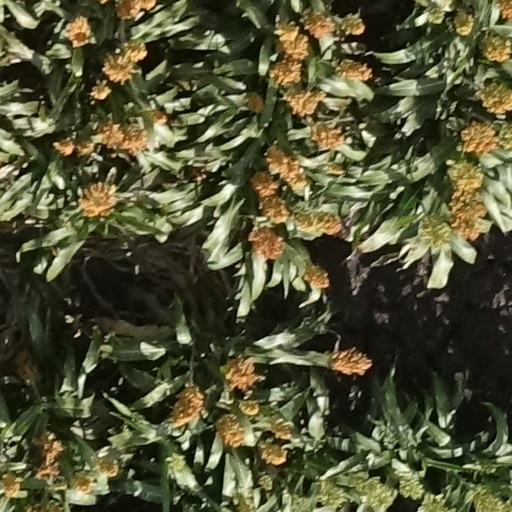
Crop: sorghum